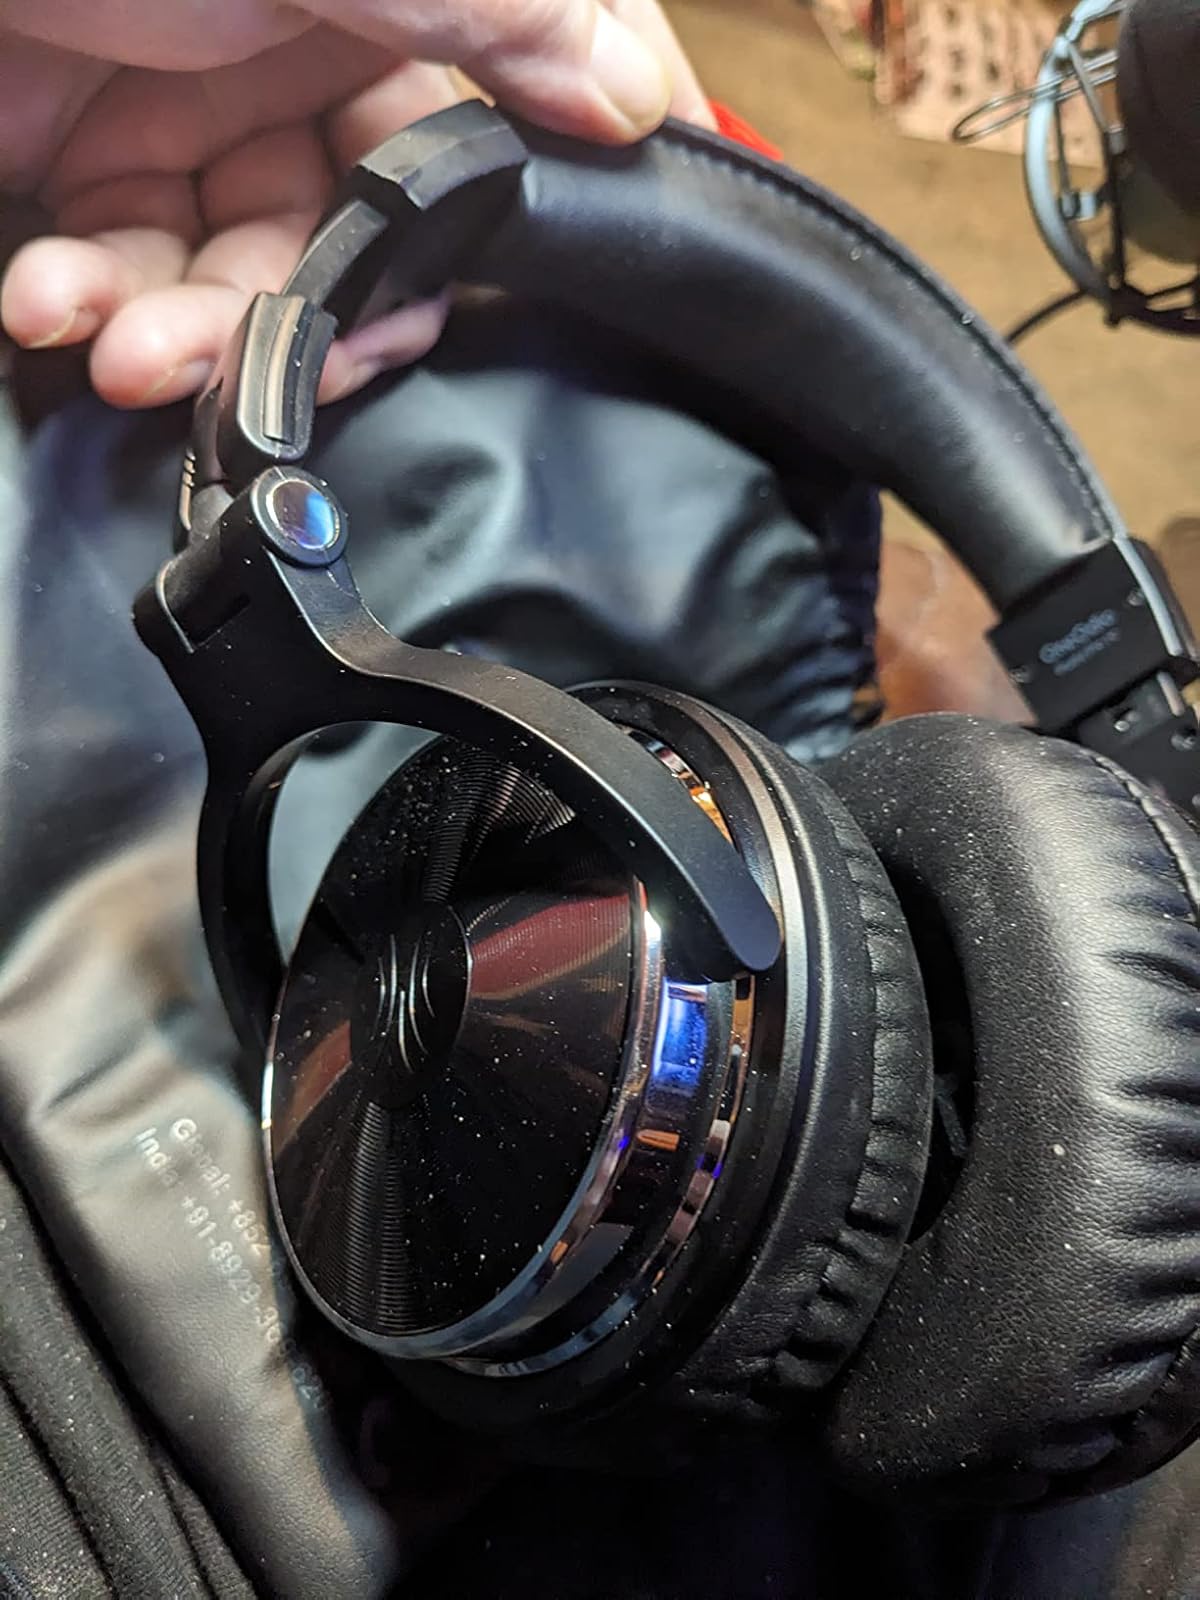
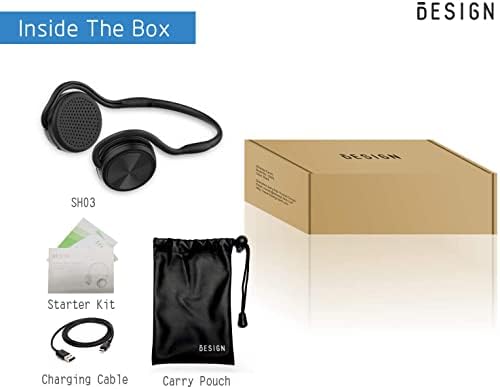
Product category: headphones
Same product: no